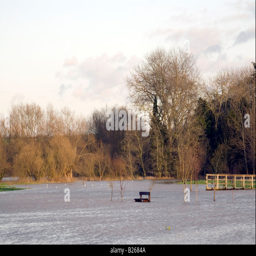
park bench by a flooded river